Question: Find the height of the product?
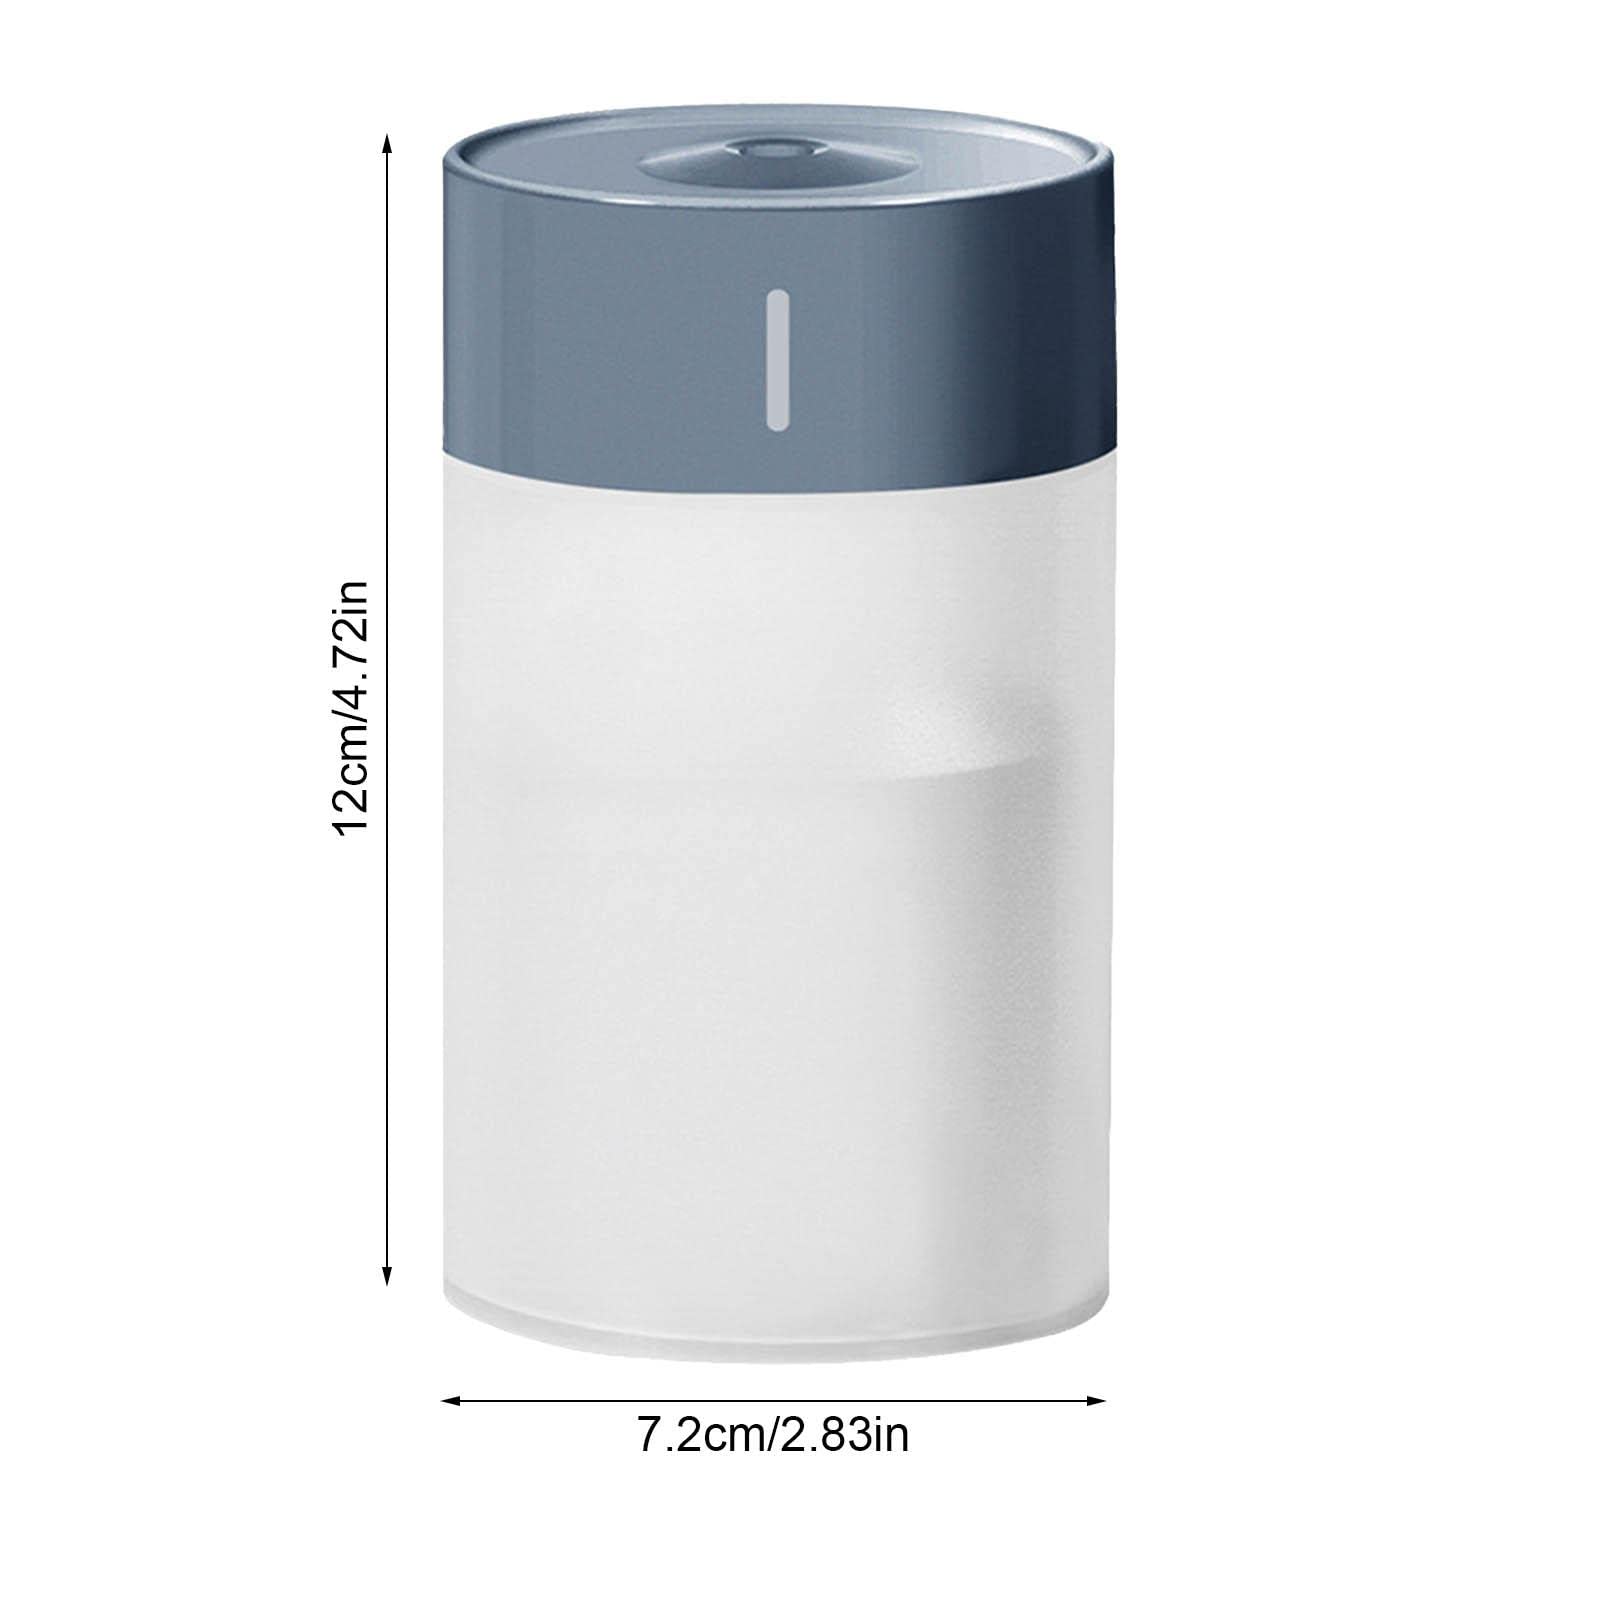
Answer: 12.0 centimetre